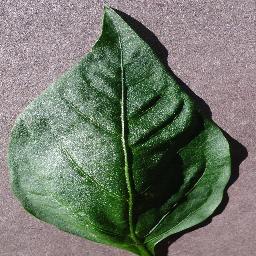
Label: Pepper,_bell___healthy